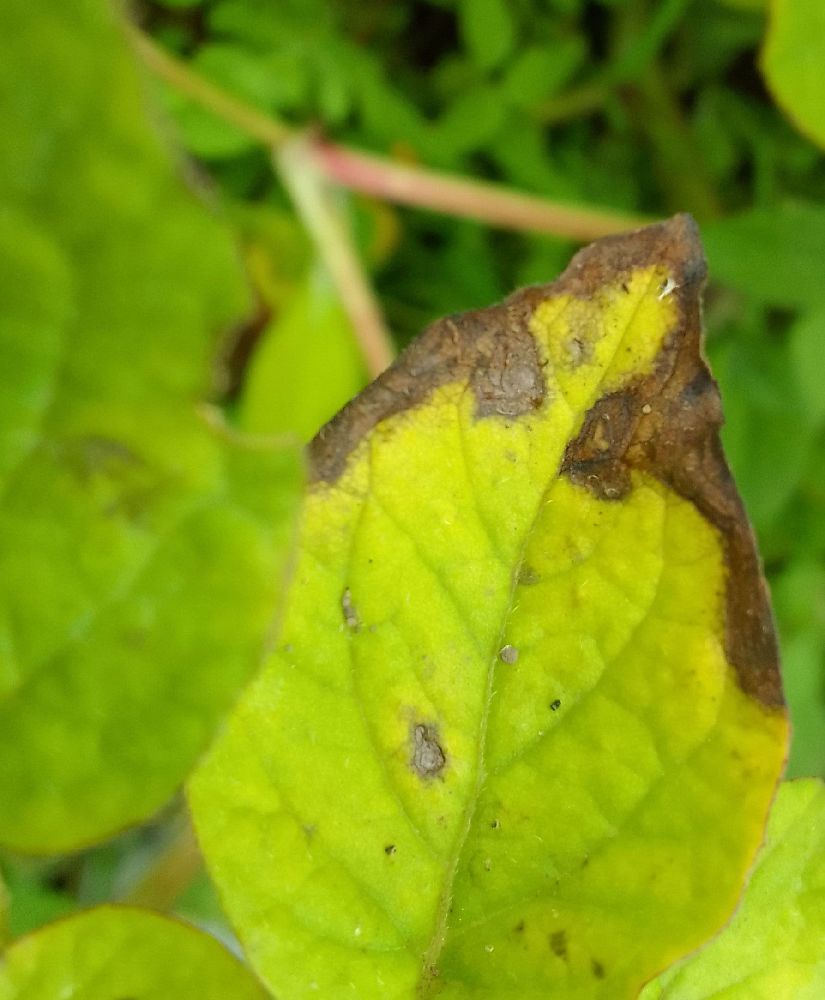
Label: Early blight